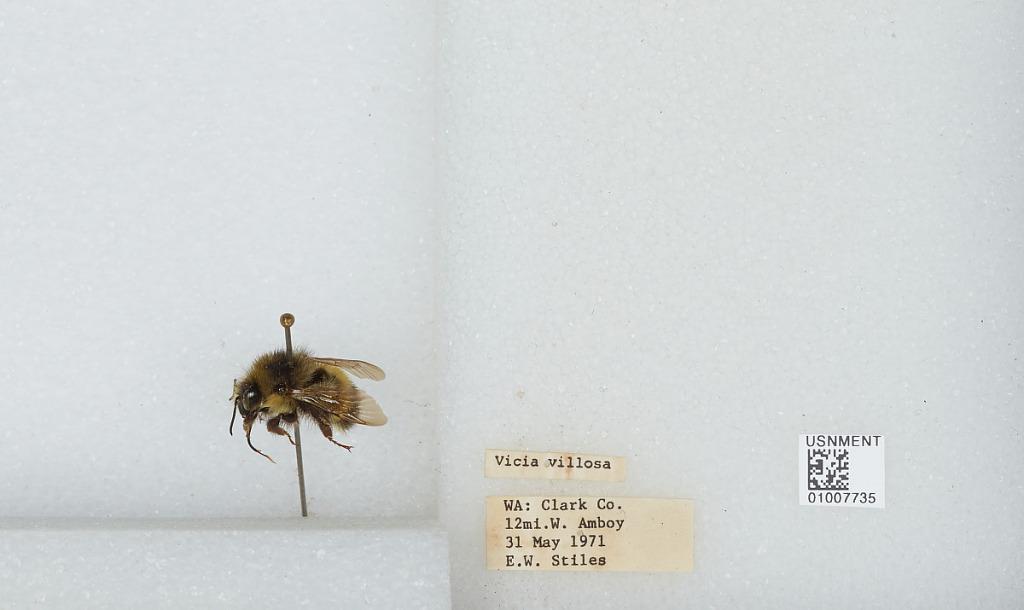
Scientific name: Bombus (Pyrobombus) flavifrons Cresson
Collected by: E. Stiles
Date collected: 1971-5-31
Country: United States
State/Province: Washington
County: Clark
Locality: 12 miles west of Amboy
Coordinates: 45.9314, -122.676